Mario's Game Gallery

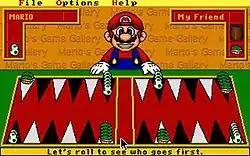
The player playing backgammon against Mario, one of multiple games available

"Mario's Game Gallery" consists of five games: checkers, Go Fish, dominoes, backgammon, and "yacht", a version of Yahtzee. In these games, players face off against Mario. The games all play similarly to their real world counterparts, featuring pieces based on the "Mario" universe. "Mario's Game Gallery" is the first game in the series to feature Charles Martinet as Mario's voice actor; Martinet went on to voice Mario in all speaking appearances in video games until 2023.